E-commerce

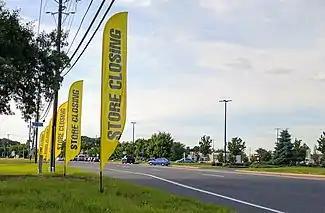
Store closing flags outside a Toys R Us in Deptford, New Jersey. Despite investments, the chain struggled to win market share in the age of digital commerce.

E-commerce markets are growing at noticeable rates. The online market is expected to grow by 56% in 2015–2020. In 2017, retail e-commerce sales worldwide amounted to 2.3 trillion US dollars and e-retail revenues are projected to grow to 4.891 trillion US dollars in 2021. Traditional markets are only expected 2% growth during the same time. Brick and mortar retailers are struggling because of online retailer's ability to offer lower prices and higher efficiency. Many larger retailers are able to maintain a presence offline and online by linking physical and online offerings.